Maatschappij tot Nut van 't Algemeen

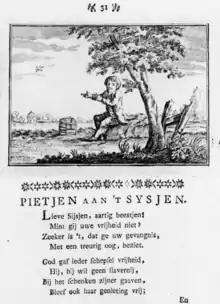
Illustration and poem from a 1785 textbook. A boy frees his pet bird.

The Society aimed to provide education to all by establishing elementary schools, publishing textbooks and founding teacher's training establishments. It also founded libraries, set up savings banks and insurance funds, and undertook other social development activities.